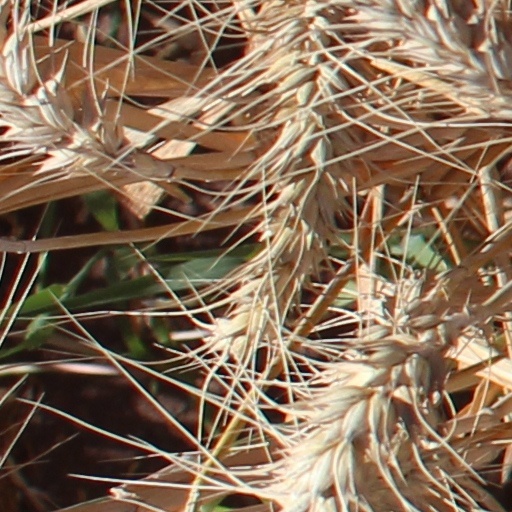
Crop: wheat